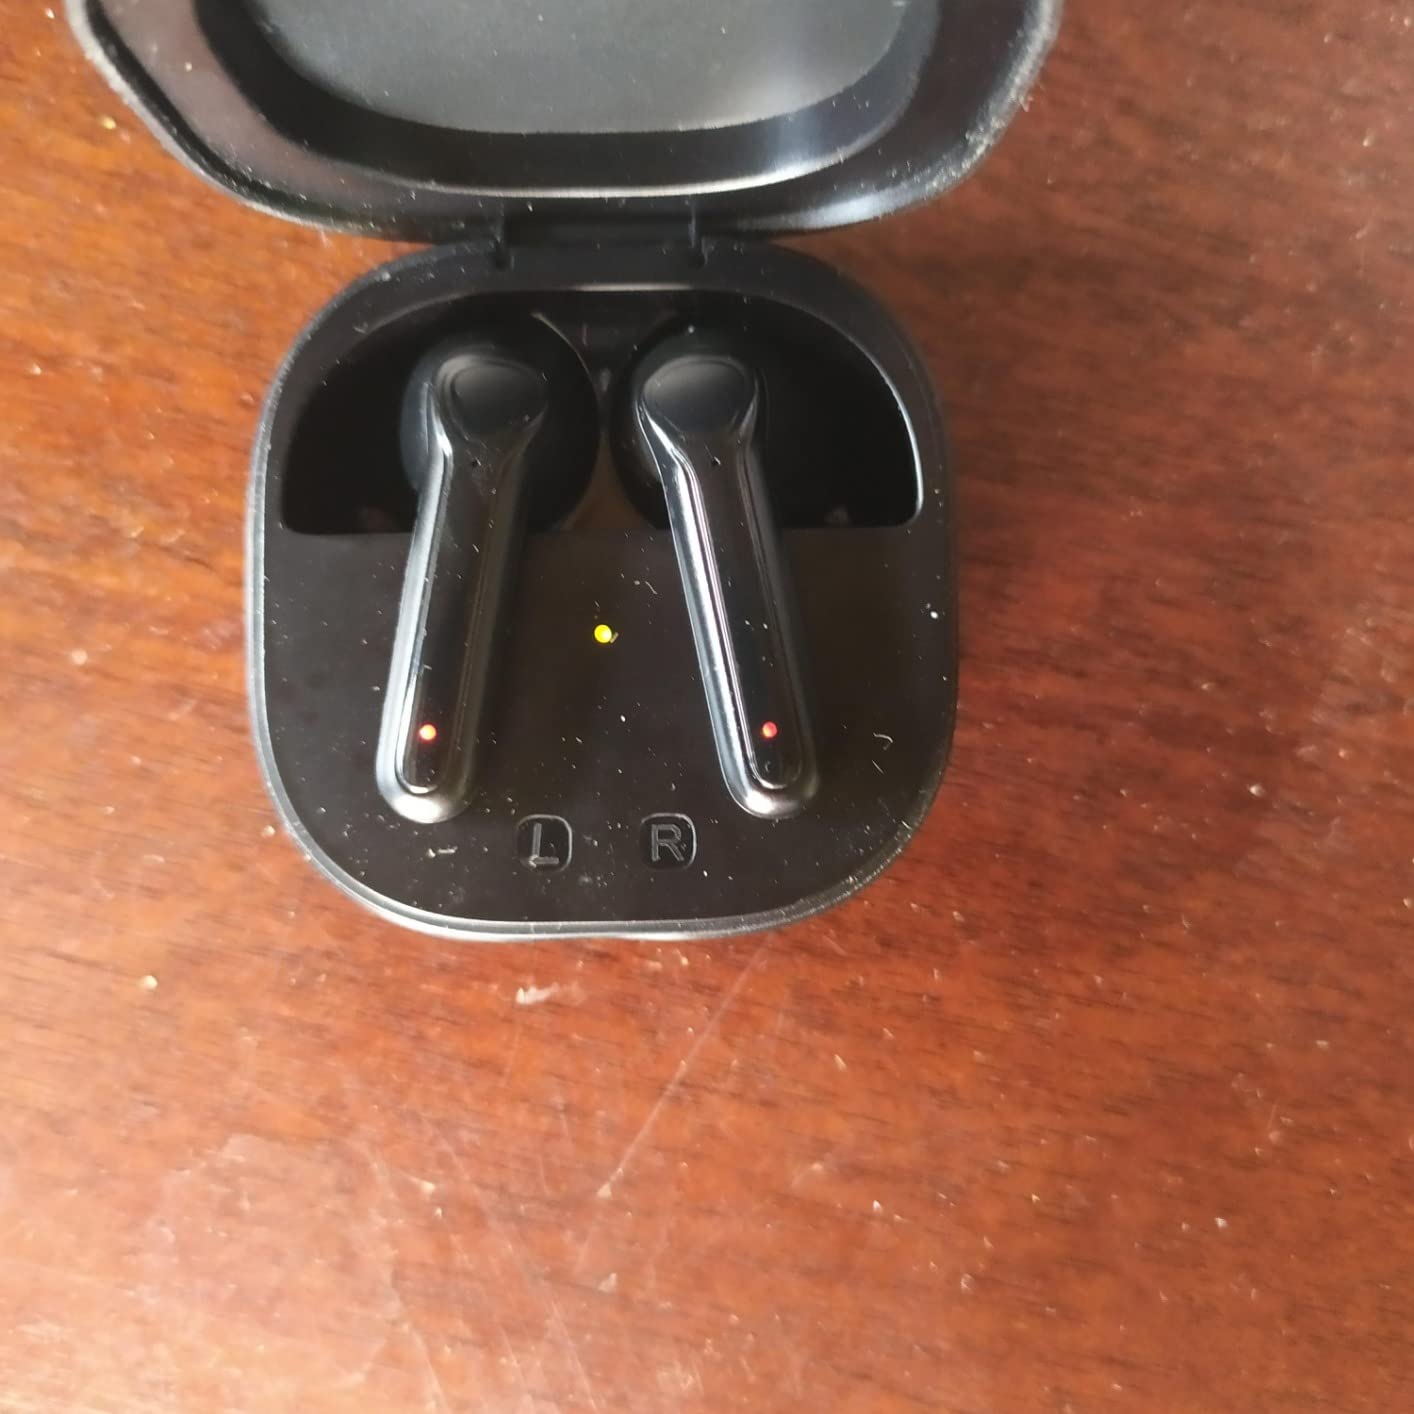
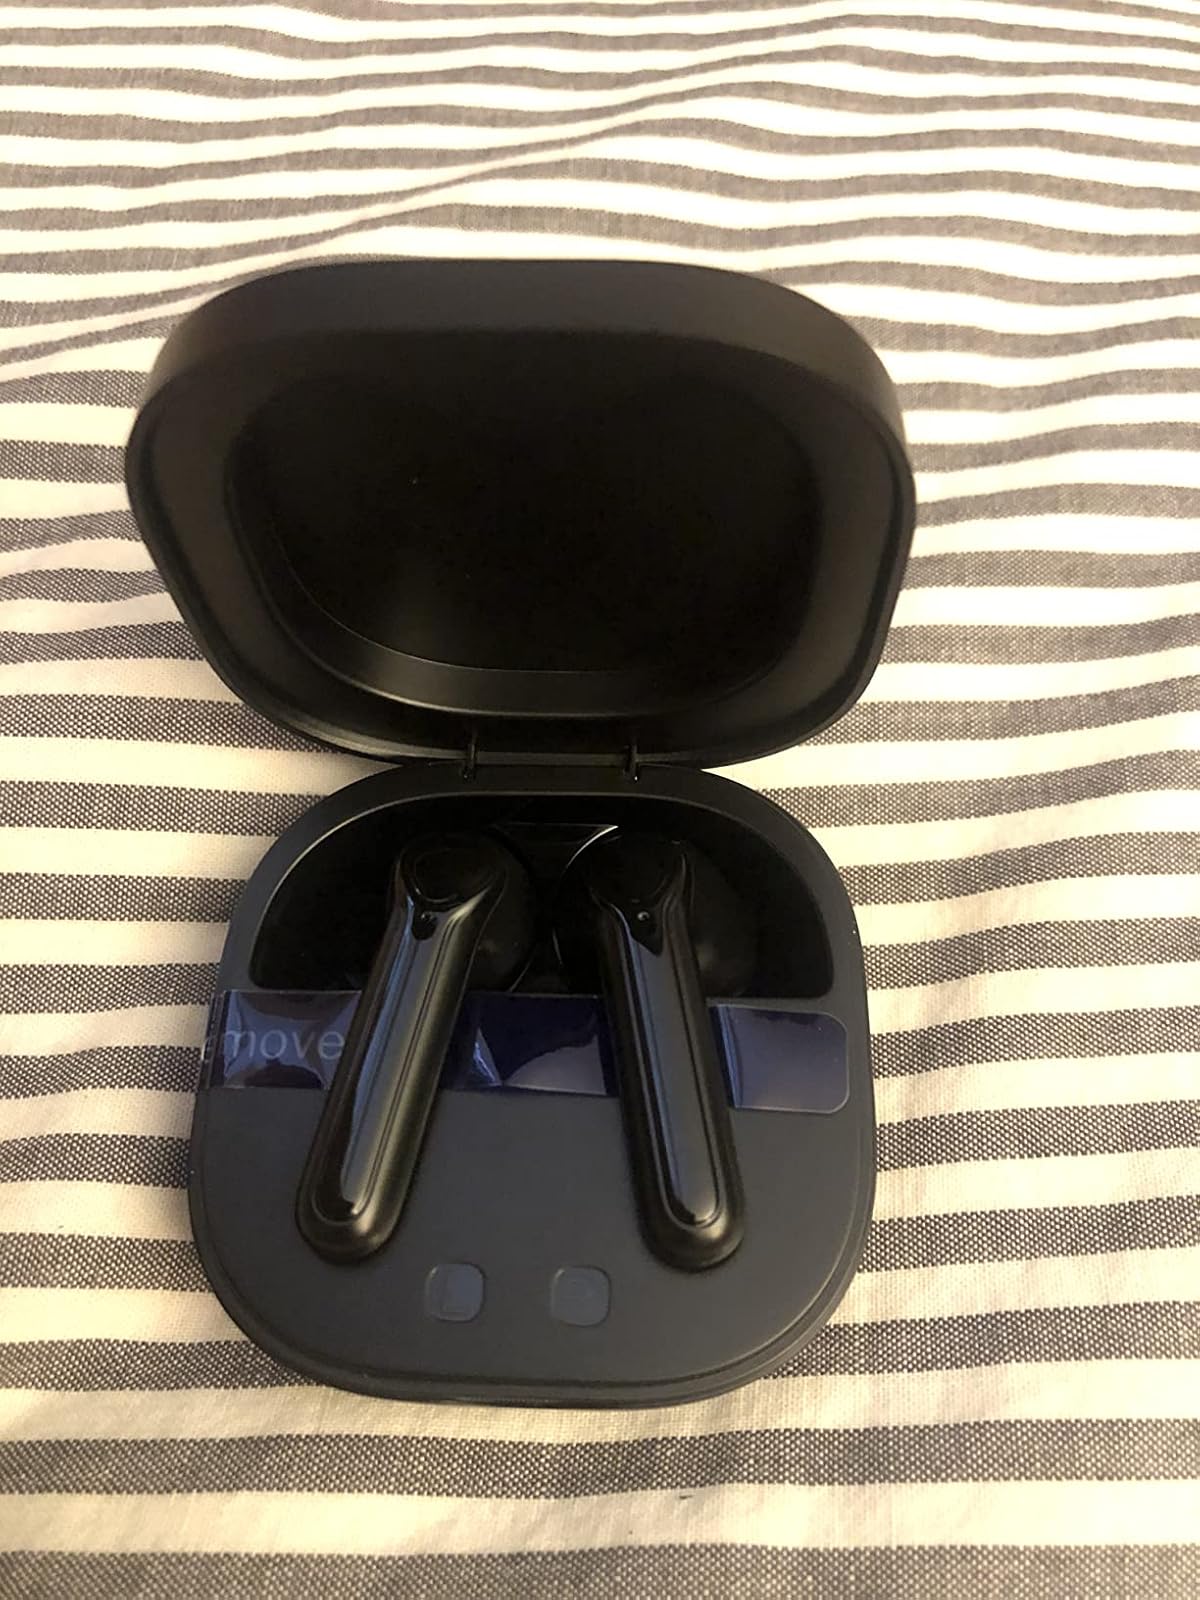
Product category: earbuds
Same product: yes